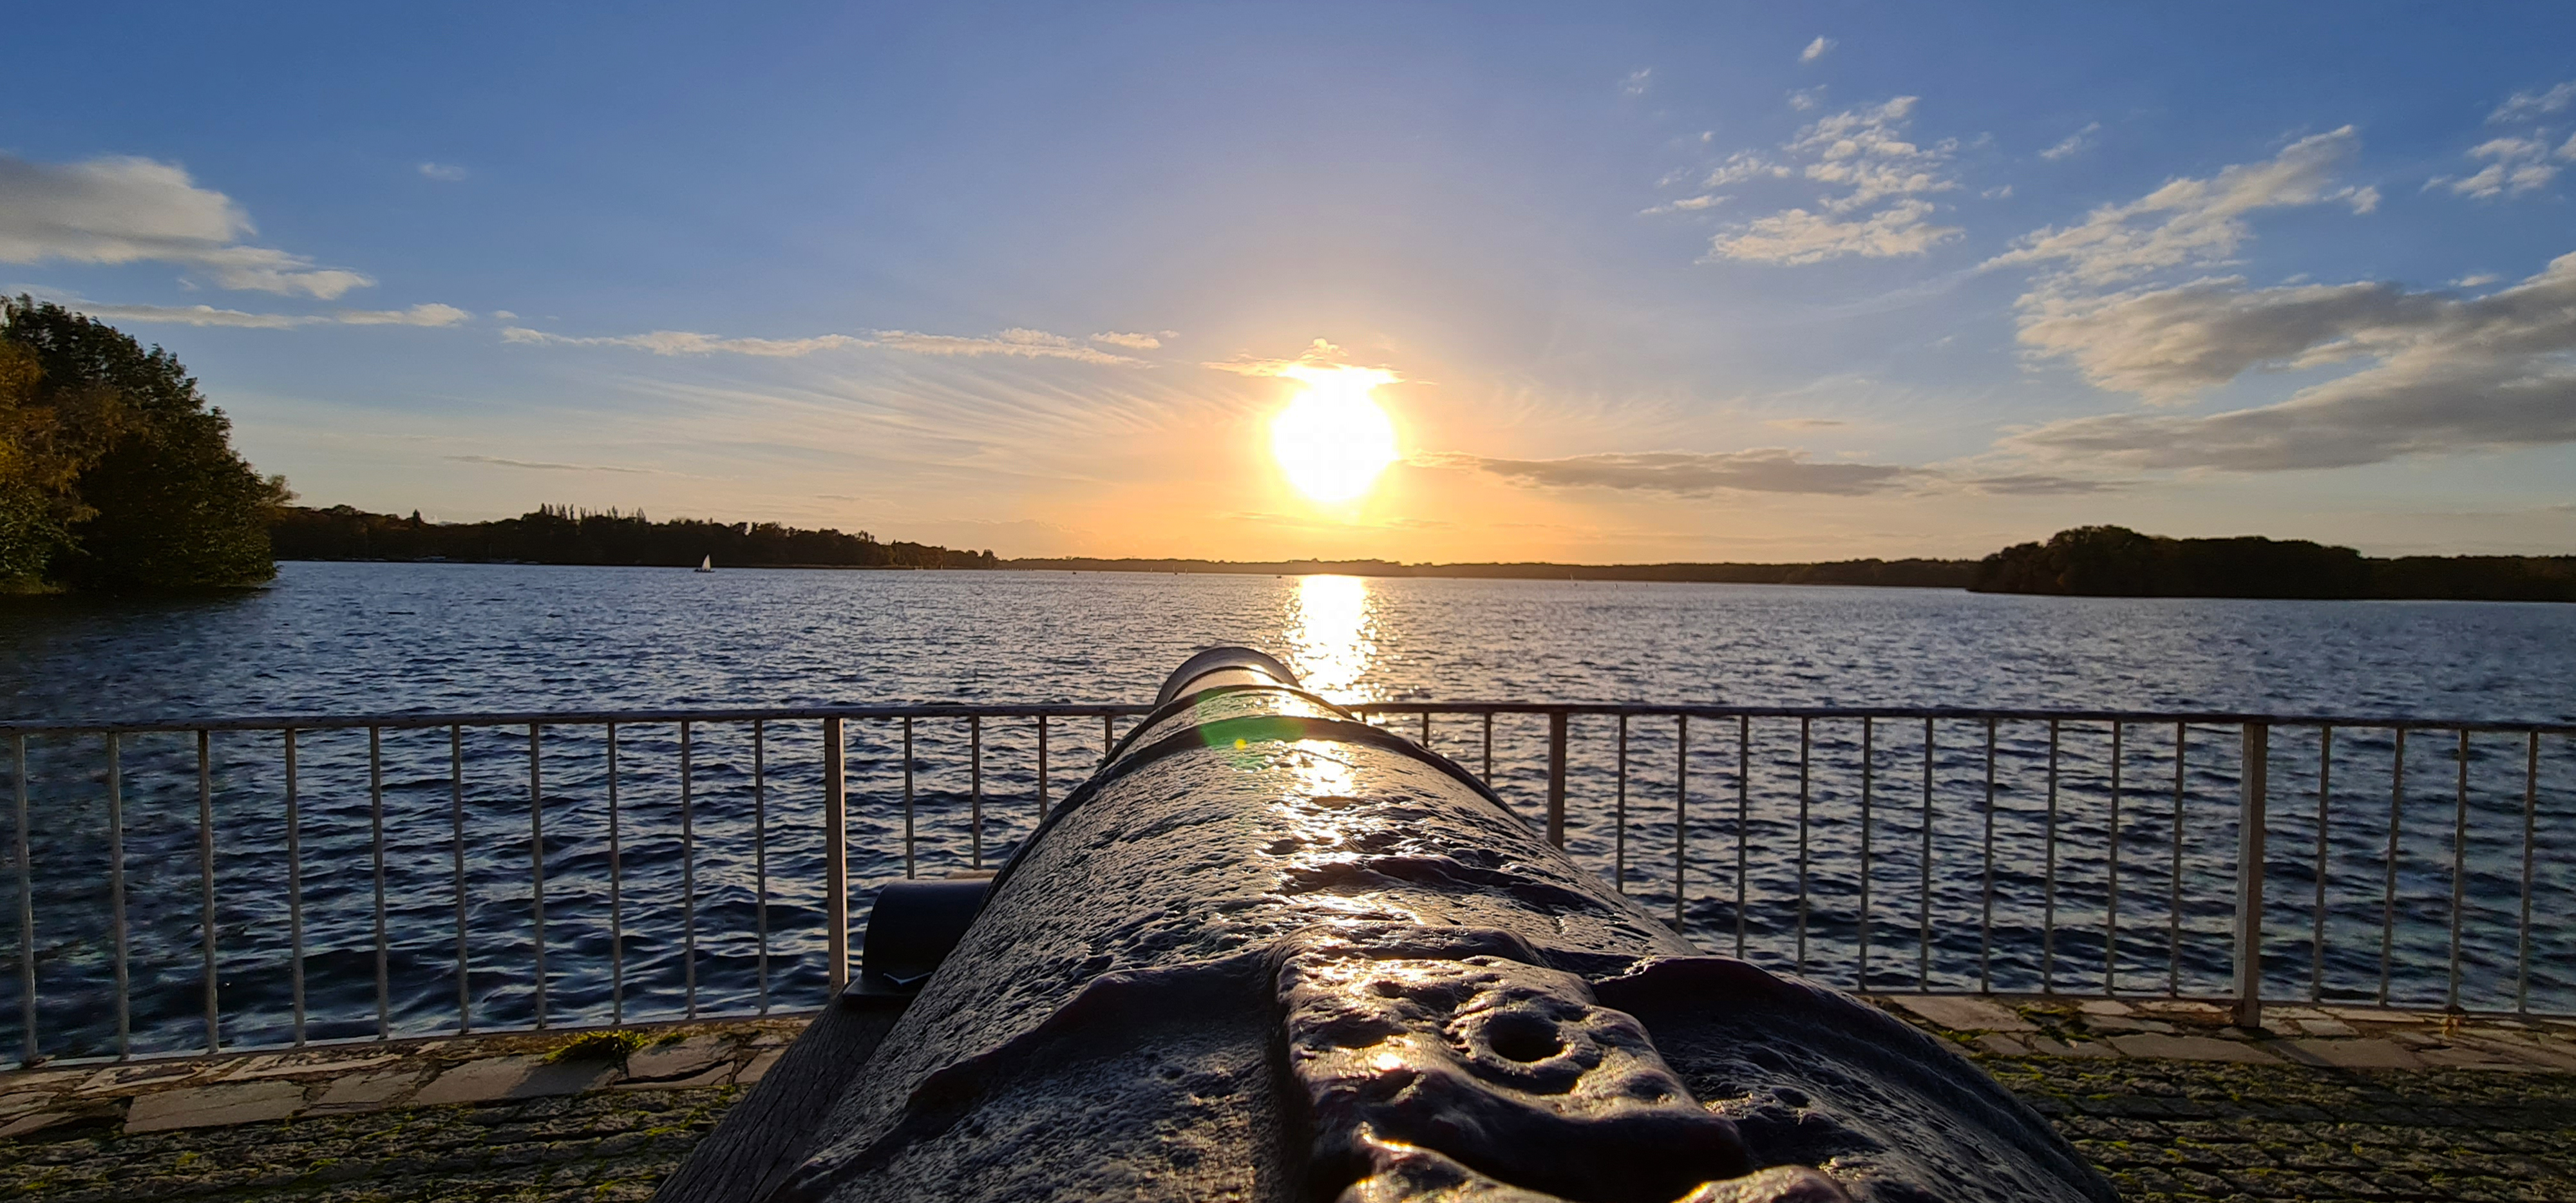
berlin, germany, greenwich, PROMANADE, tegel, sunset, waterfront, sky, clouds, harmony, water, cloud, water resources, daytime, light, afterglow, nature, dusk, fence, natural landscape, sunlight, wood, lake, sunrise, horizon, coastal and oceanic landforms, tree, landscape, dock, bank, summer, morning, sun, waterway, astronomical object, calm, beauty, cumulus, shore, reflection, heat, evening, coast, wind wave, ocean, reservoir, dawn, sound, wave, lens flare, loch, tropics, vacation, rock, bay, driftwood, pier, channel, inlet, sea, trunk, lake district, guard rail, red sky at morning, river